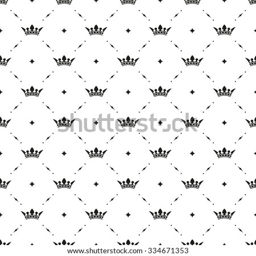
seamless vector black pattern with king crowns on a white background